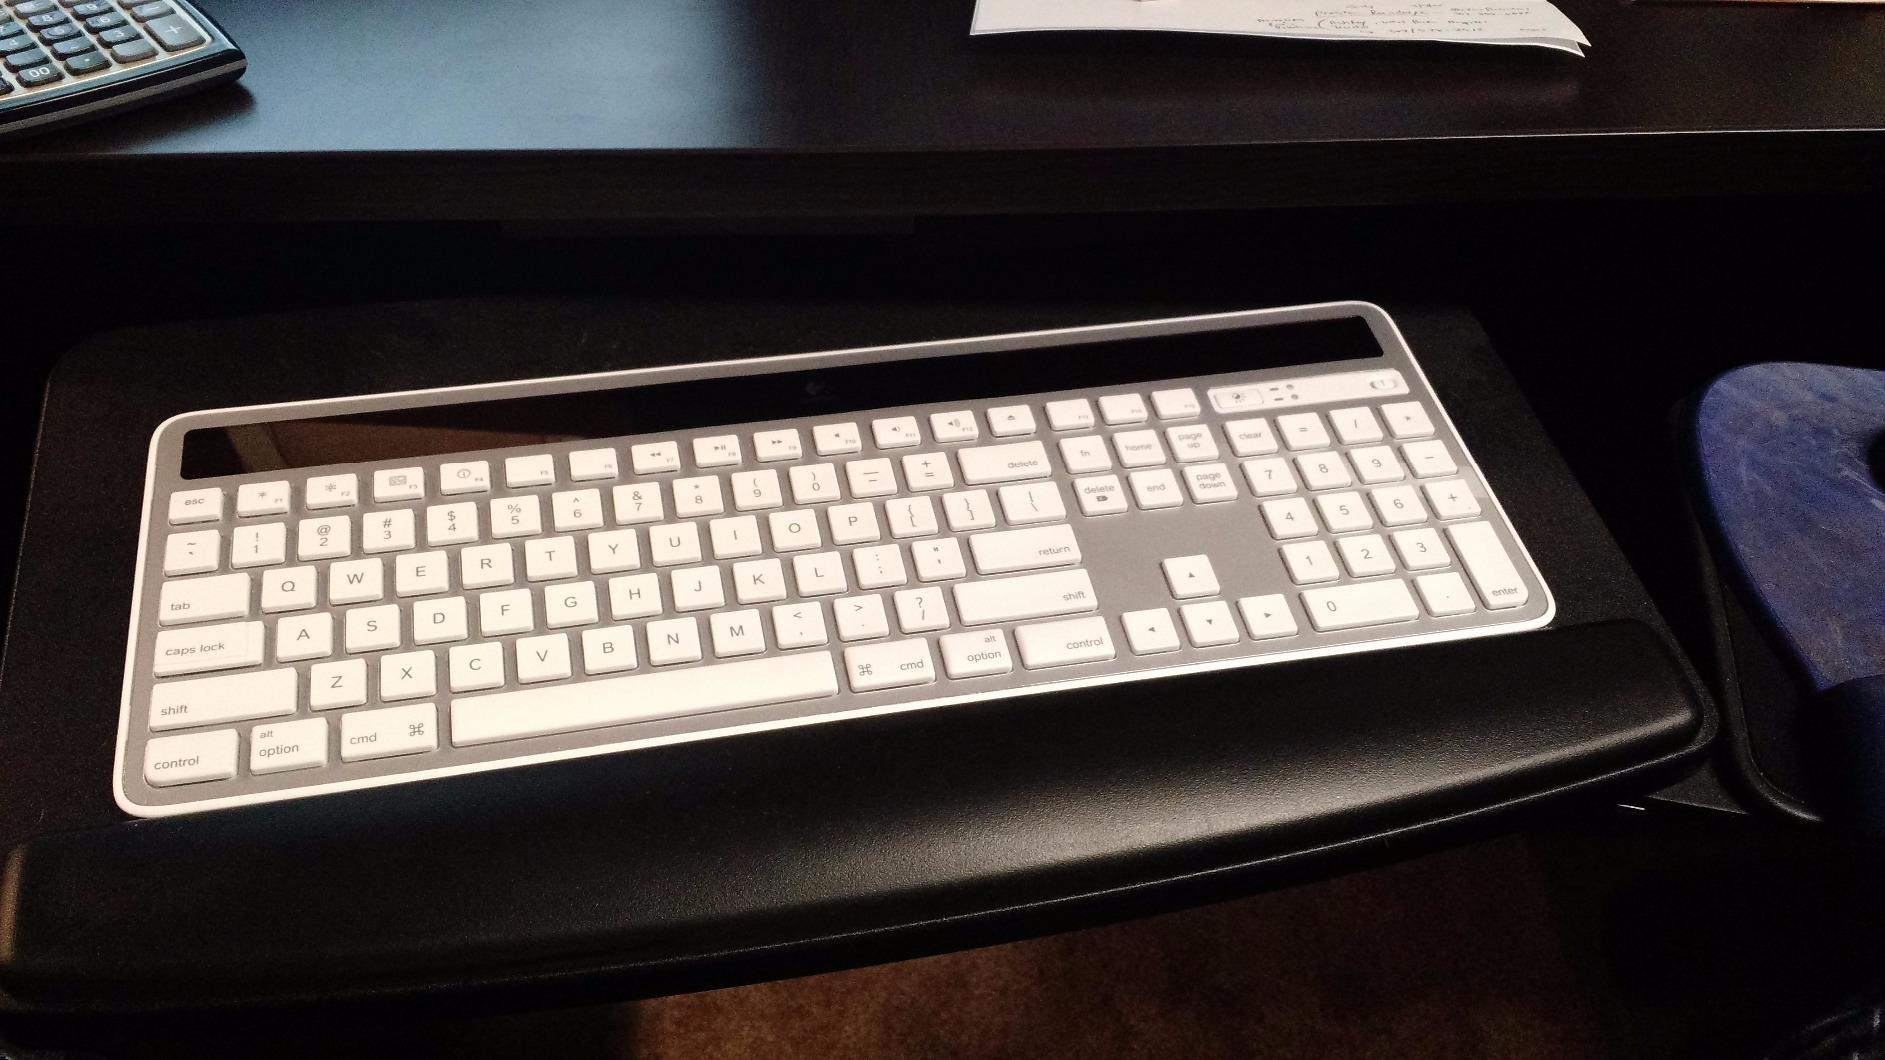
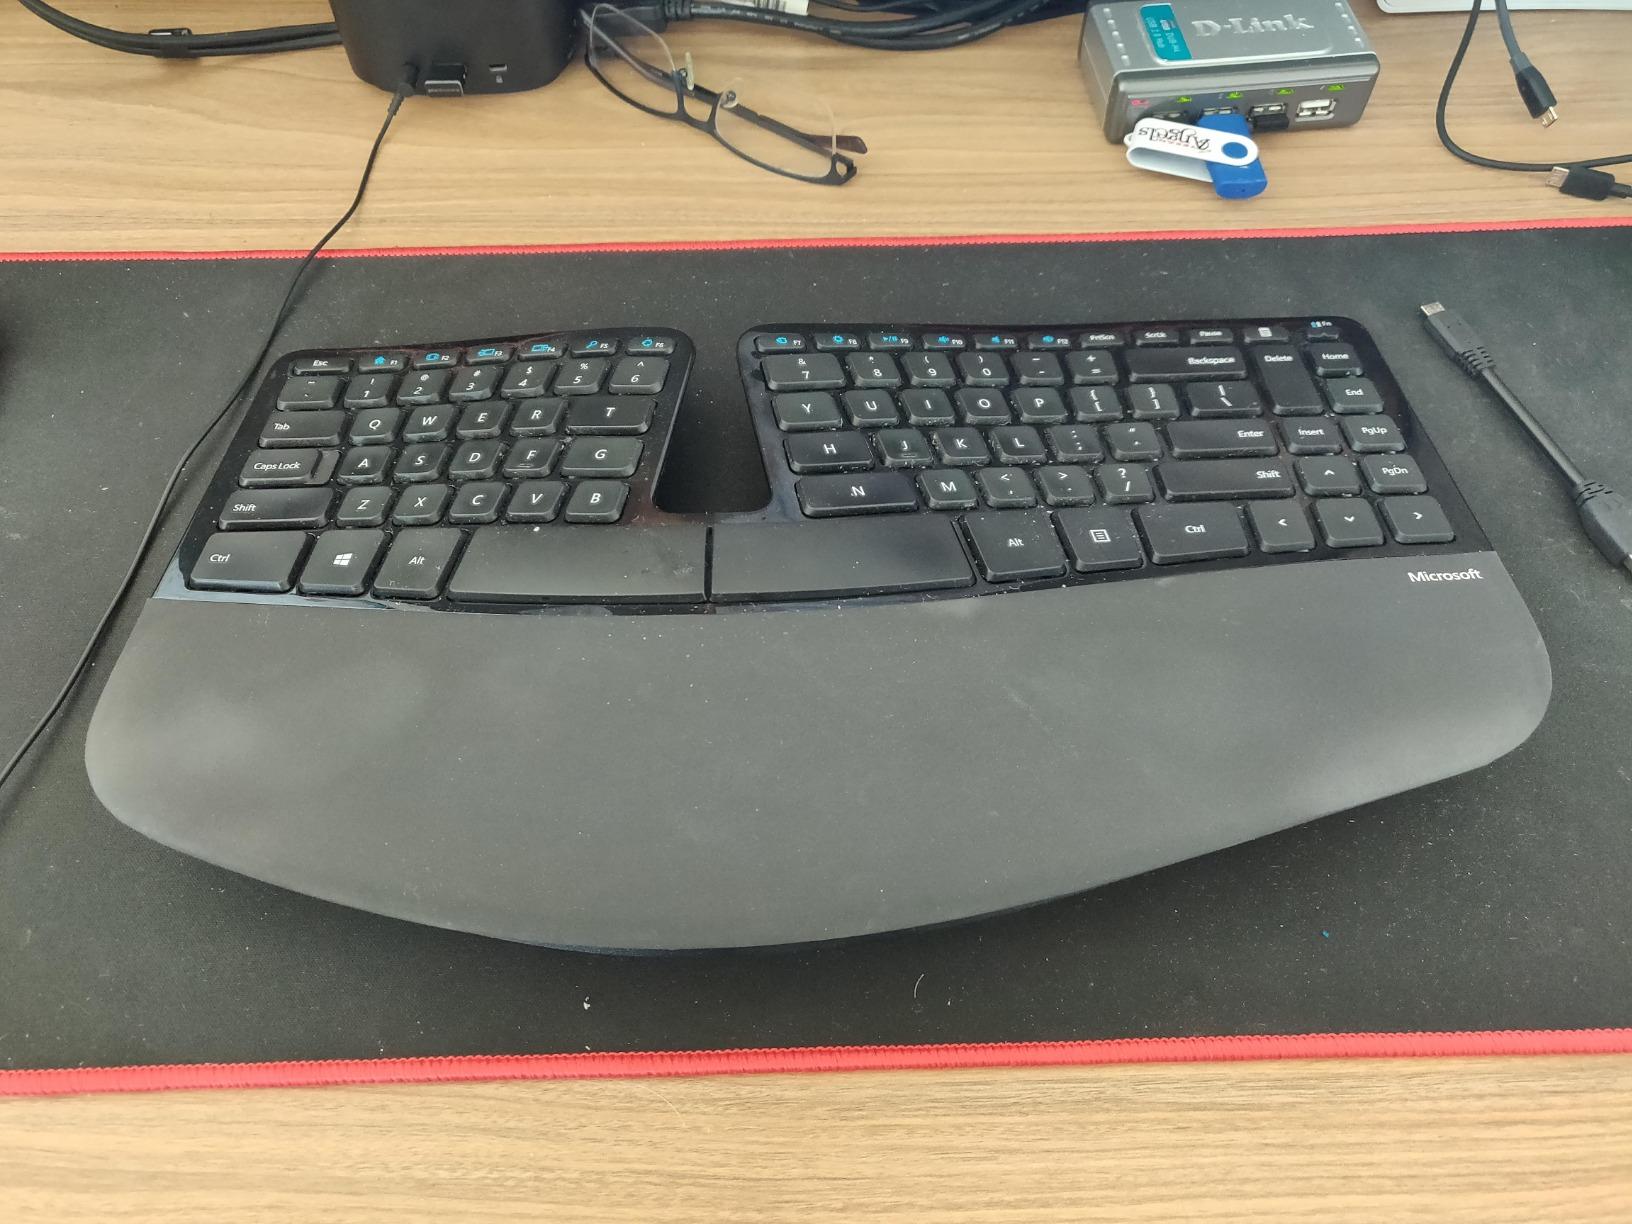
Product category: keyboard
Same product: no